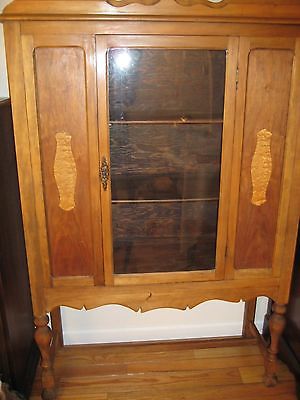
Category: cabinet